Arturo Márquez

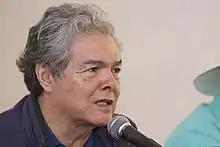
Márquez in 2016

Arturo Márquez Navarro (born 20 December 1950) is a Mexican composer of orchestral music who uses musical forms and styles of his native Mexico and incorporates them into his compositions. His best known work is "Danzón No. 2".